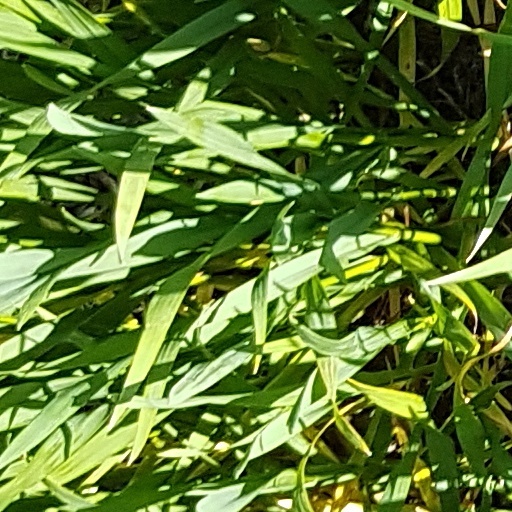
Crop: wheat